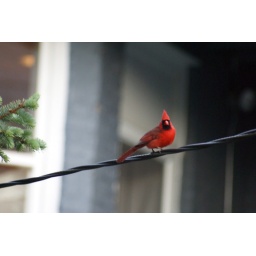
A cardinal that lives in our neighbor's pine tree. 28-May-2008